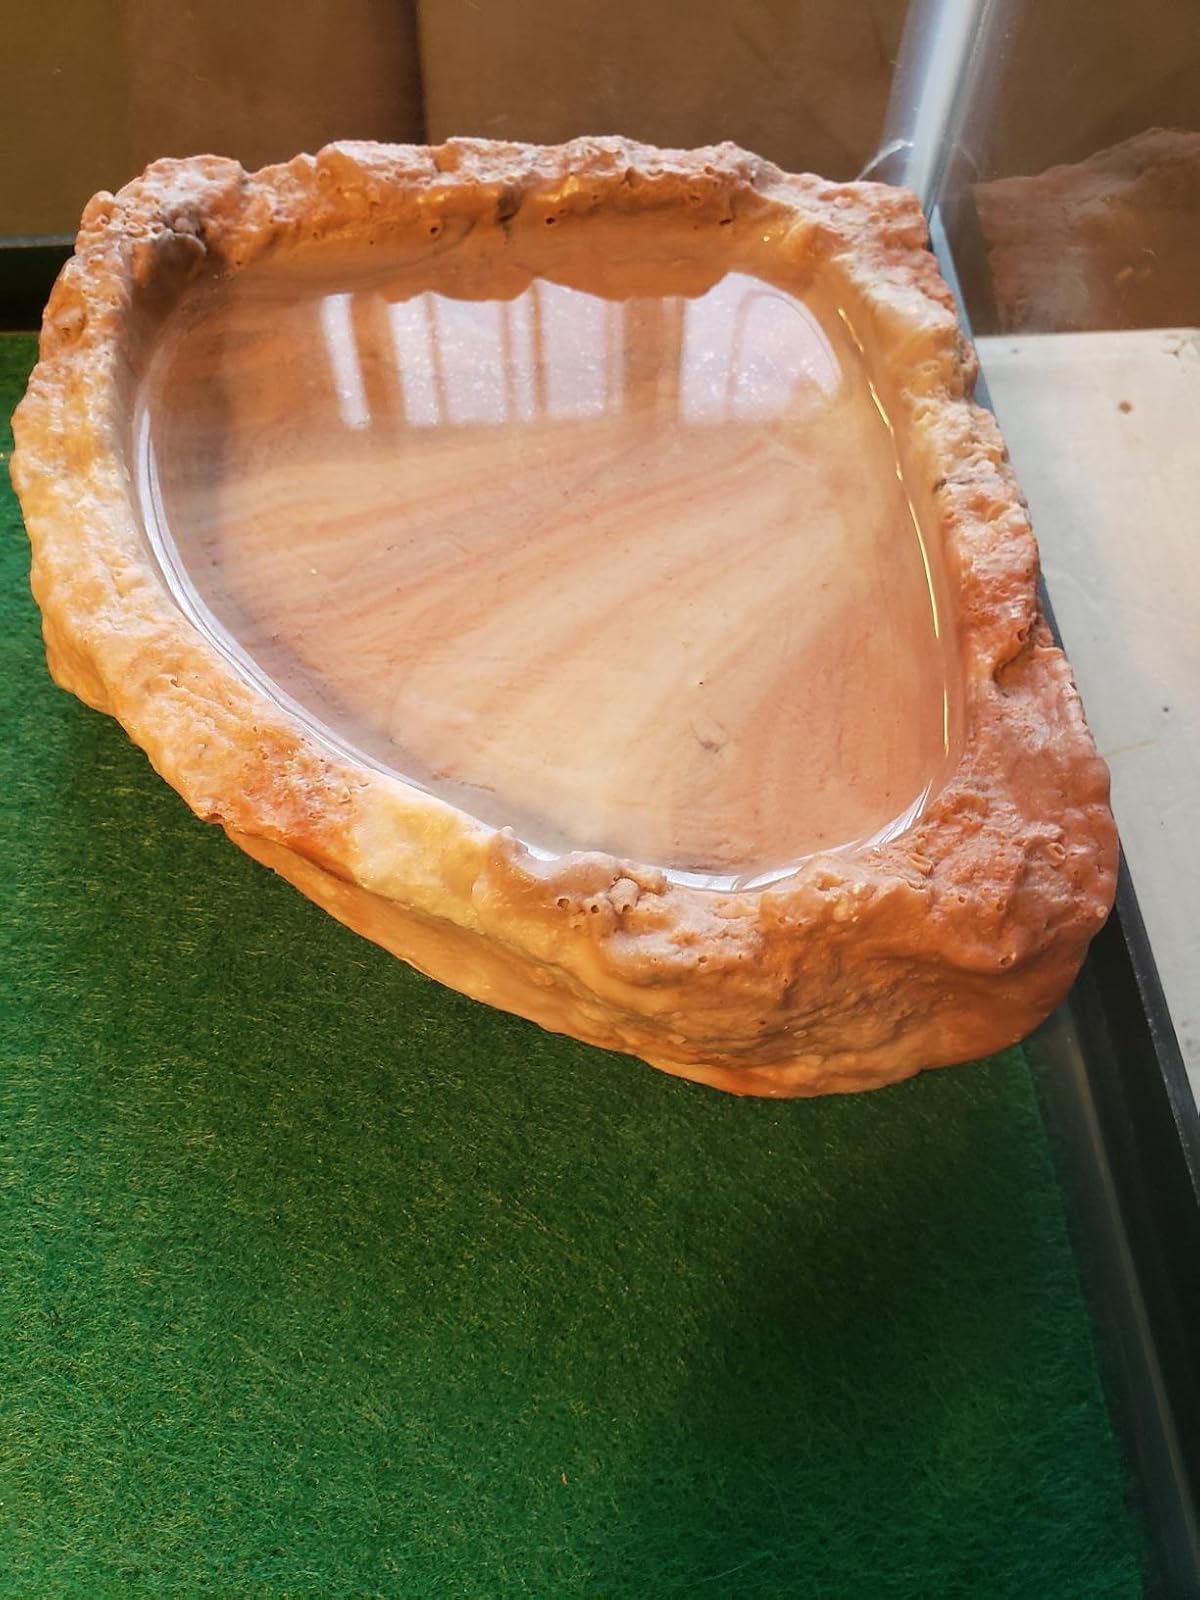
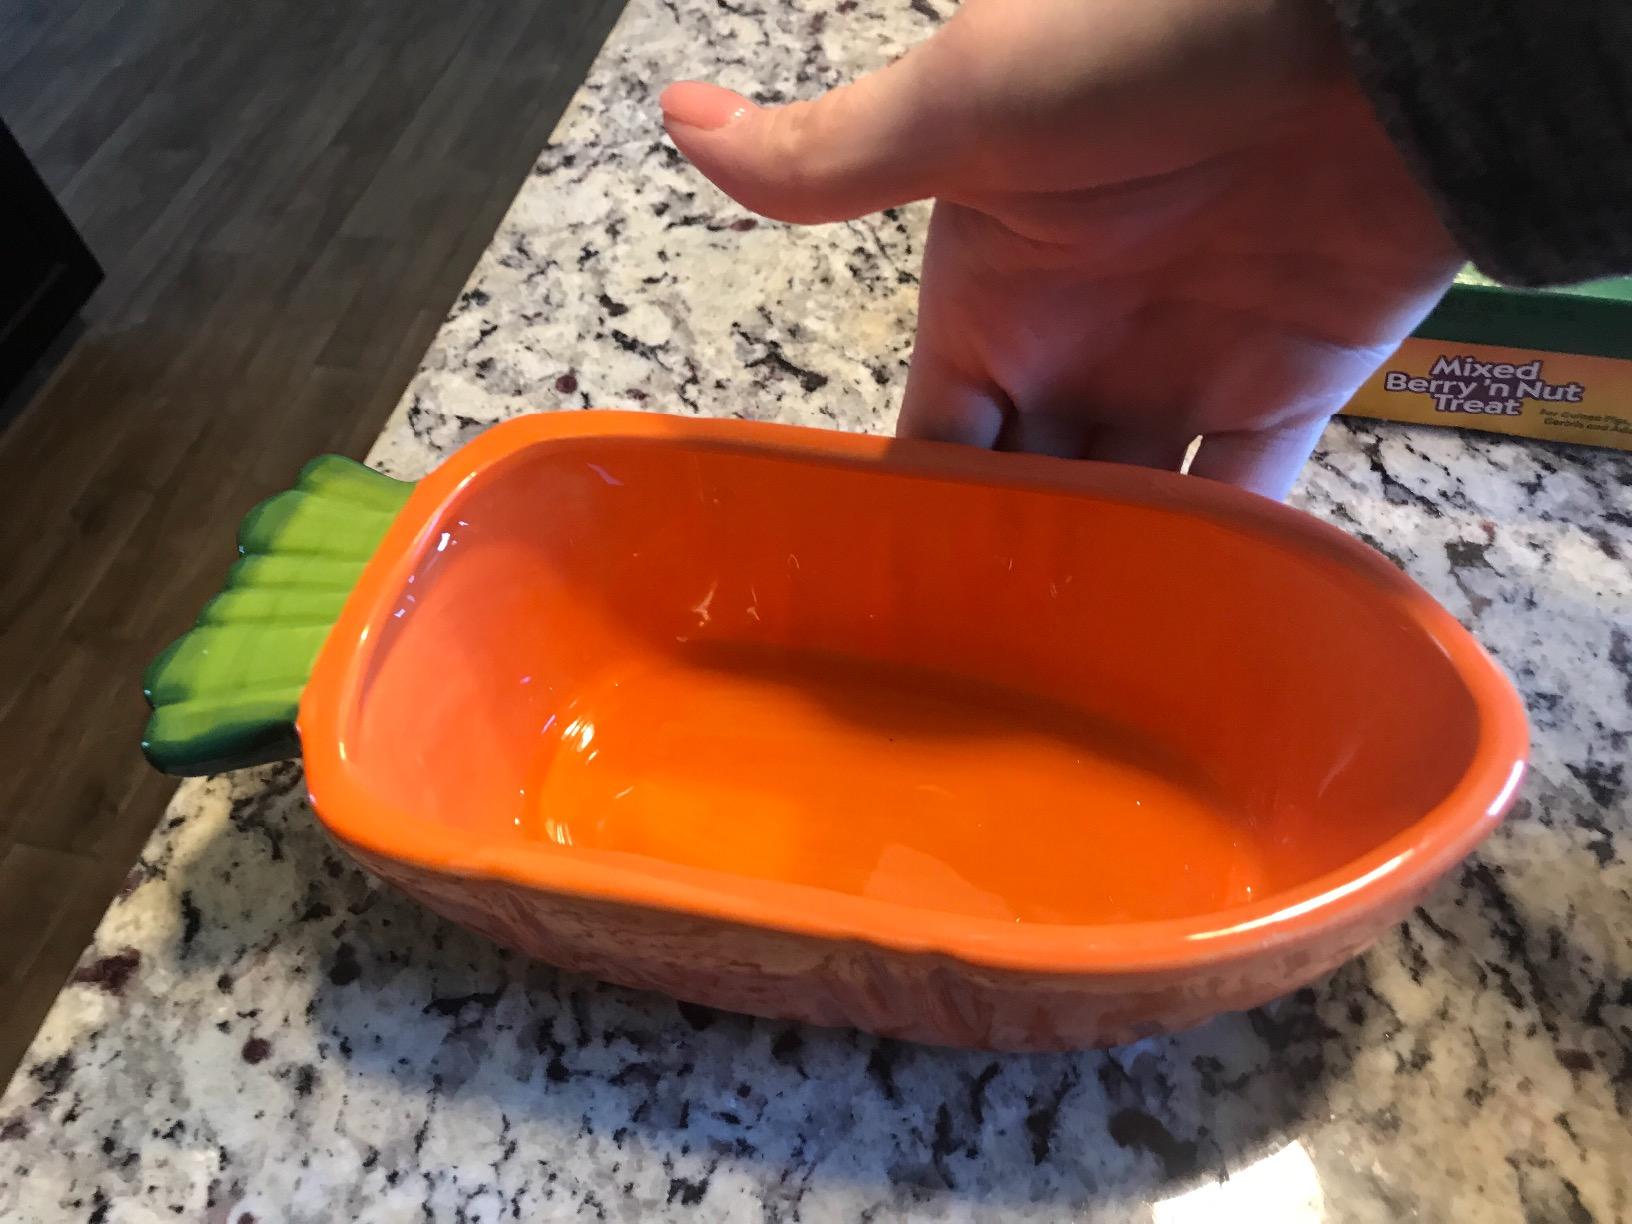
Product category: items_bowl
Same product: no